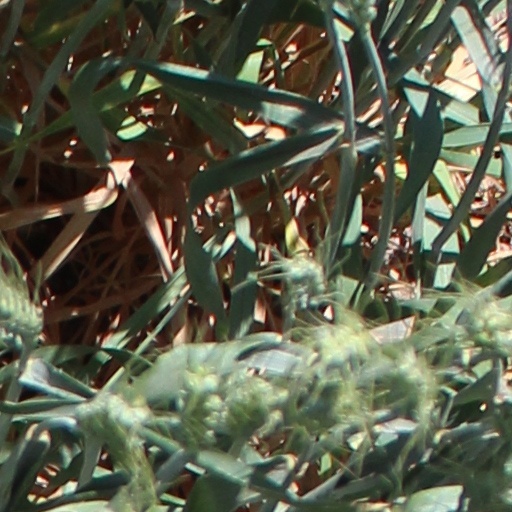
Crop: wheat